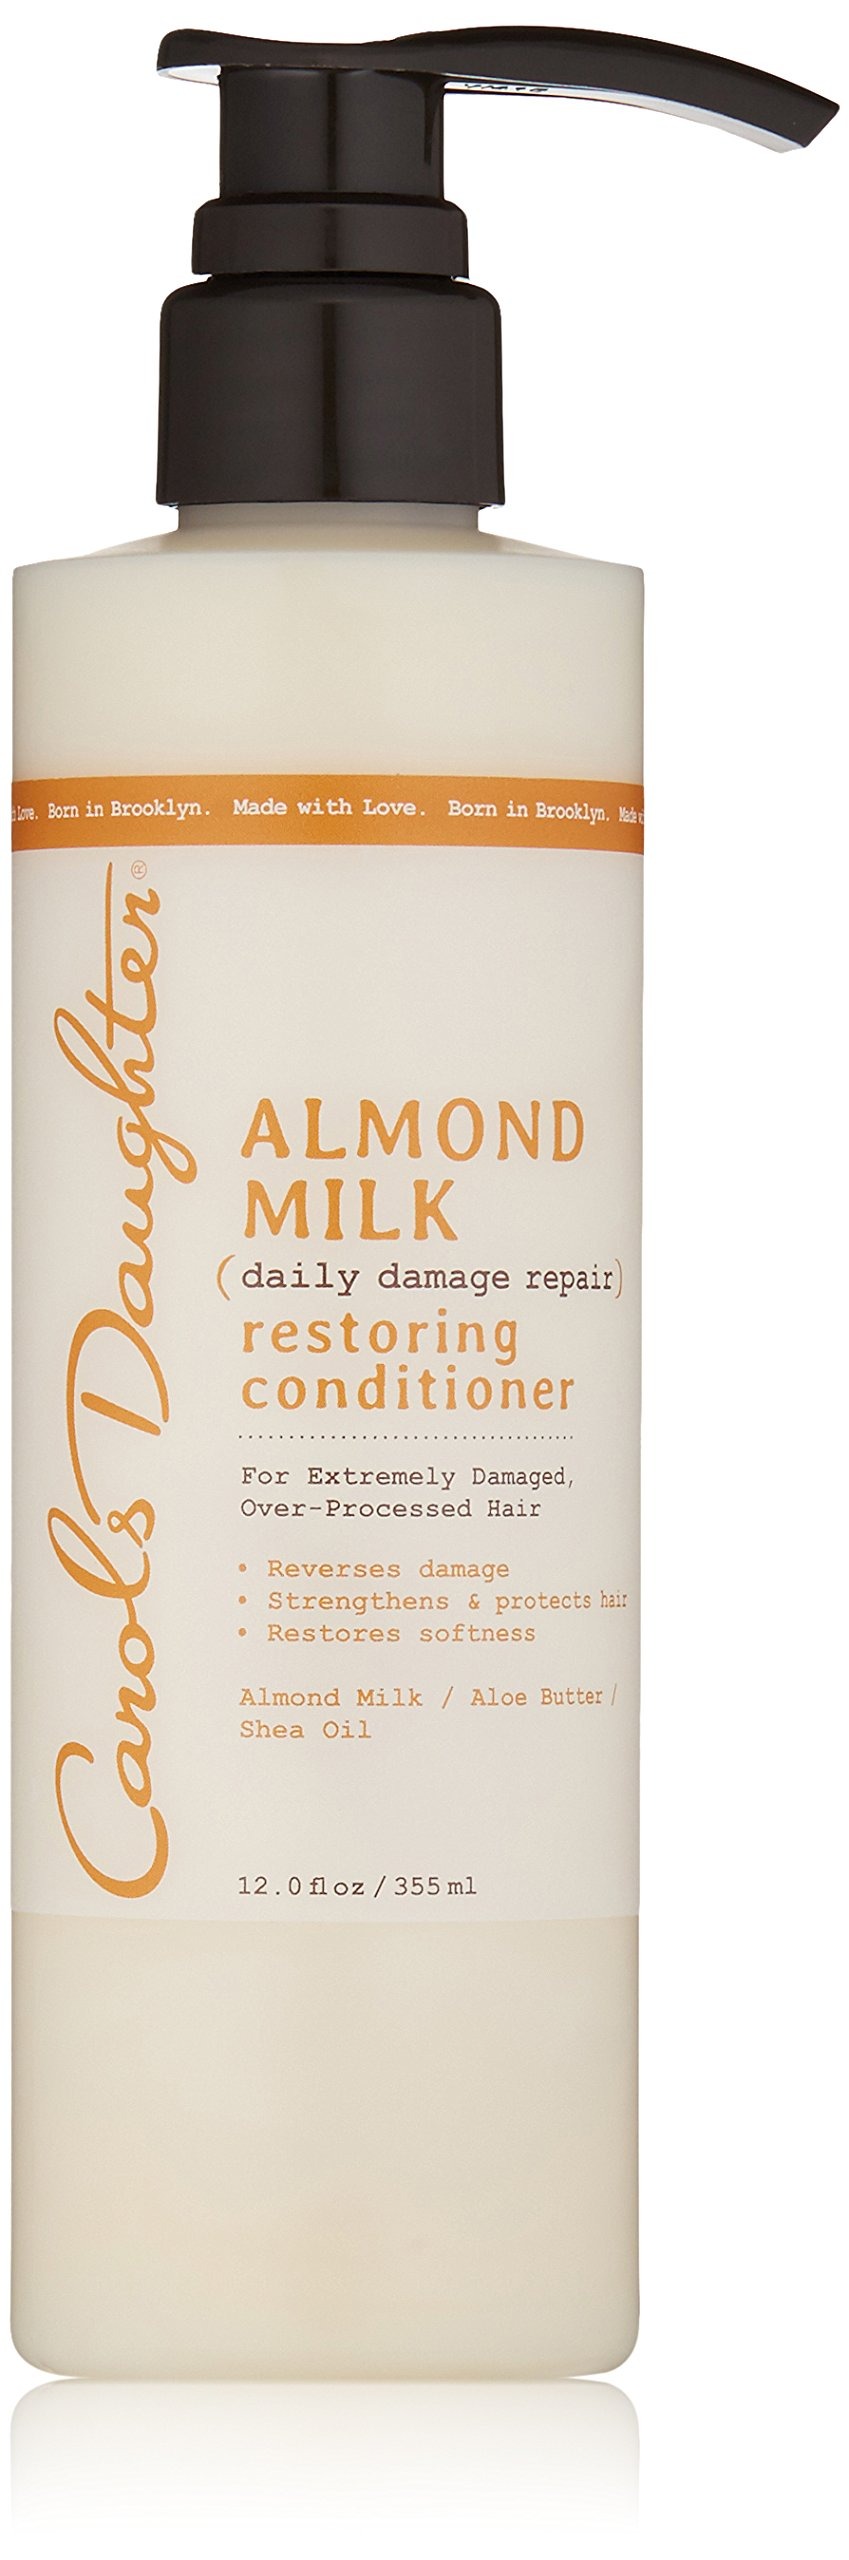
Item Name: Carols Daughter Almond Milk Restoring Conditioner, 12 Fluid Ounce
Bullet Point 1: Almond Milk Restoring Conditioner softens and restores hair while reducing signs of damage - Damage is difficult to control and that’s why we have blended some of the most powerful ingredients into this Almond Milk collection
Bullet Point 2: Daily damage from heat-styling tools, coloring and harsh environmental aggressors can leave hair porous and rough - This nourishing cream softens and restores weakened, over-processed hair and protects against future damage
Bullet Point 3: The Almond Milk nourishing cream formula is blended with Aloe Butter and Extract, Shea Butter, Sweet Almond Oil and Coconut Oil making it great for natural and color treated hair - Gentle enough to use daily or as a co-wash
Bullet Point 4: Our Almond Milk Conditioner is Paraben Free, and contains No Mineral Oil, No Artificial Colors and No Petroleum to help repair and restore hair from daily damage, as well as strengthen and protect hair against future damage
Bullet Point 5: The Almond Milk Collection was created to protect over-processed, extremely damaged hair - infused with Almond Oil, Aloe Extracts, and proteins to strengthen your hair from root to tip, helping defend against future breakage
Value: 12.0
Unit: Fl Oz

Price: 26.505